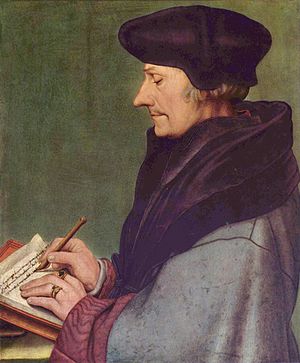
Renæssancehumanisme / Humanismen uden for Italien / Det tyske sprogområde og Nederlandene
Erasmus af Rotterdam på et oliemaleri, portrætteret af Hans Holbein den yngre
Renæssancehumanisme er betegnelsen for en strømning i renæssancen, som blev inspireret af blandt andet Francesco Petrarca. Den havde et fremtrædende center i Firenze og spredtes i Europa i det 15. og 16. århundrede.